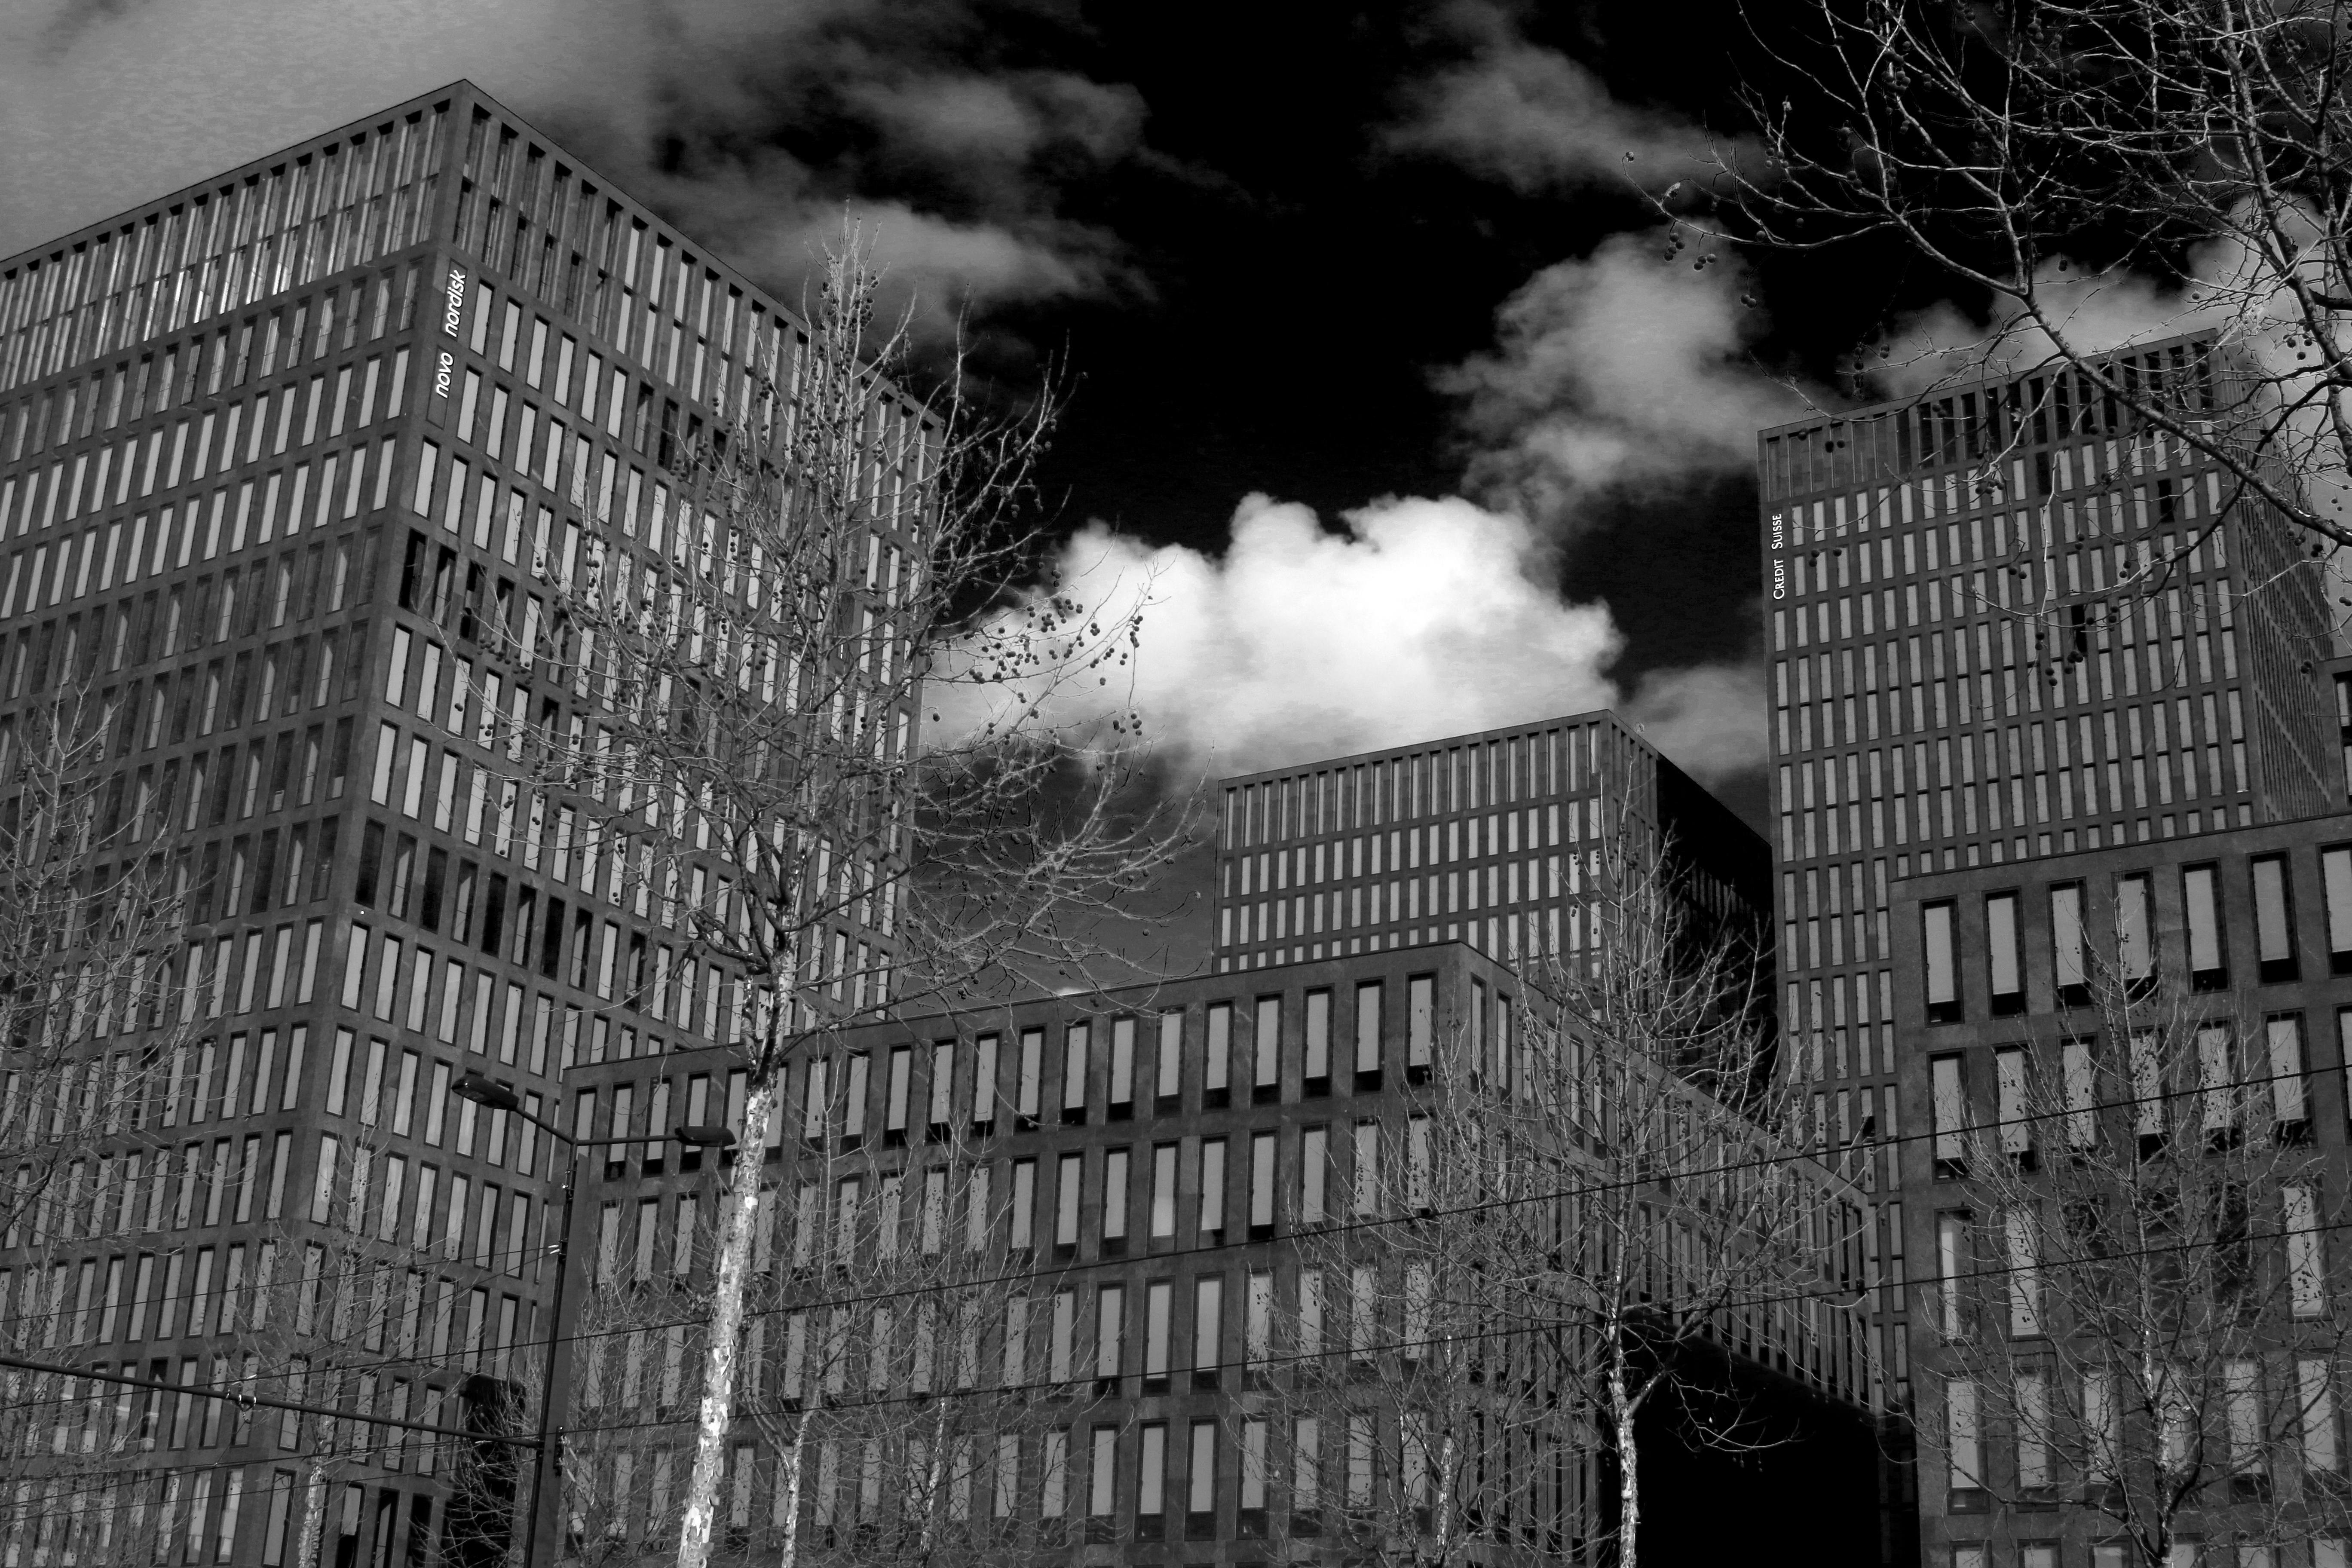
black and white, architecture, white, house, city, skyscraper, cityscape, downtown, line, facade, darkness, black, monochrome, tower block, bw, blackandwhite, blackwhite, symmetry, alemania, allemagne, suisse, schweiz, sw, schwarzweiss, zurich, schwarzweis, shape, germania, schwarzweissfotografie, schwarzweisfotografie, schwiz, metropolis, urban area, monochrome photography